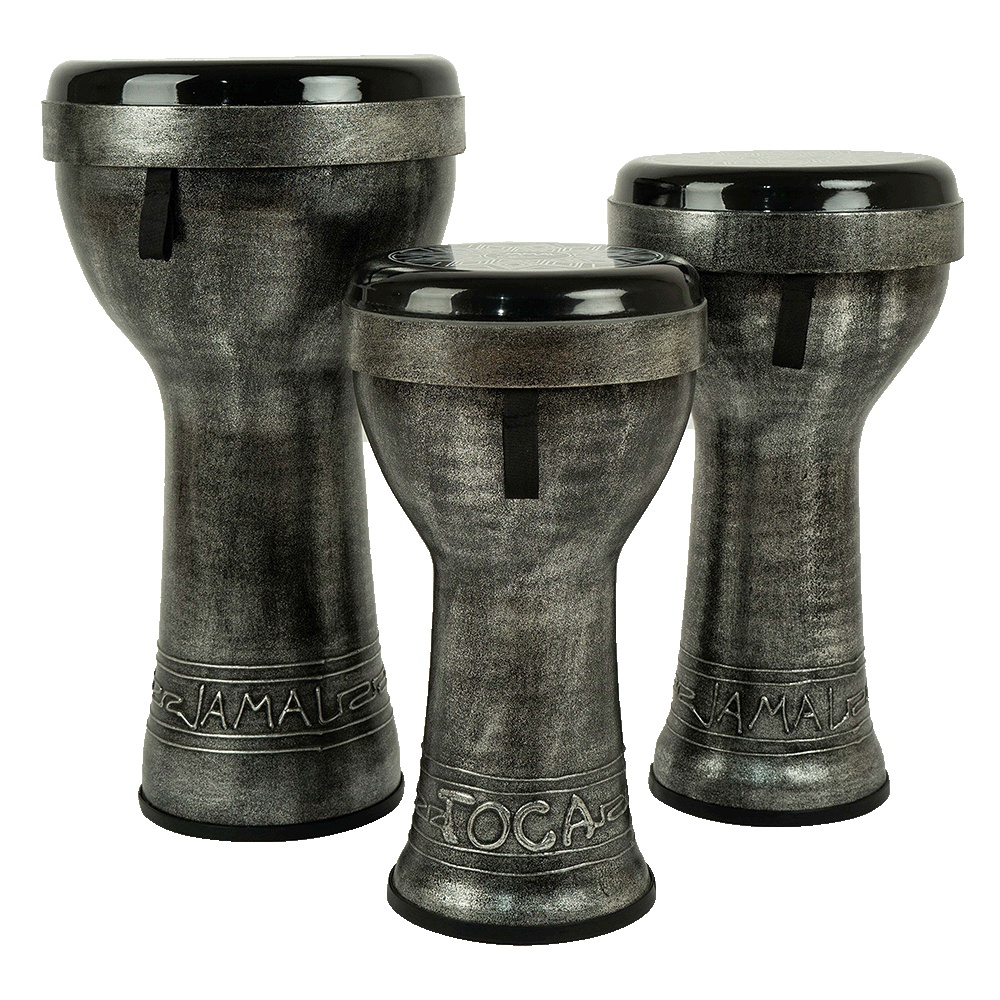
Sympatico® Jamal Signature Doumbek
The Sympatico® Jamal Signature Doumbek, is an addition to the revolutionary Sympatico System. The system comprises tunable, interchangeable, and lightweight drums and heads, offering a unique musical experience for percussionists worldwide. Designed in collaboration with the renowned Doumbek Master Jamal Mohamed, the Jamal Signature Doumbeks represent a fusion of traditional craftsmanship and cutting-edge innovation, and brings a new level of versatility and expression to the world of Doumbeks. The unique feature of this Doumbek lies in its tunable and replaceable heads, providing players with the ability to customize their sound. Moreover, in keeping with the Sympatico™ System's design ethos, the heads can be detached and played separately as frame drums. The innovative design of the Jamal Signature Doumbek allows for a rich spectrum of tones, from deep Doums to high Teks, offering a dynamic range for percussionists seeking expressive possibilities in their performance. The drum's shell is not only extremely durable but also meticulously balanced for optimal playability. To ensure stability during performances, the Jamal Signature Doumbek comes equipped with a protective rubber bottom. The aesthetic appeal of the drum is heightened by its Antique Silver finish, complemented by hand-applied artwork and a custom silk screen, reflecting the artistic craftsmanship synonymous with Jamal Mohamed's signature style. === Features === Latest addition to the Sympatico Series line Designed in collaboration with Doumbek master, Jamal Mohammed Replaceable and tunable heads Heads can be detached and played as frame drums Design allows for deep Doums and high Teks when played Extremely durable, properly balanced shell for optimal playability Innovative design has a synthetic body Protective rubber bottom Antique Silver finish with hand applied artwork with a custom silk screen Small size - approximately 9.5" x 16" Medium size - approximately 10" x 18.25" Large size - approximately 11.25" x 20.75"
Brand: Toca Percussion
Category: Arts & Entertainment > Hobbies & Creative Arts > Musical Instruments > Percussion > Hand Percussion > Hand Drums > Goblet Drums > Doumbeks